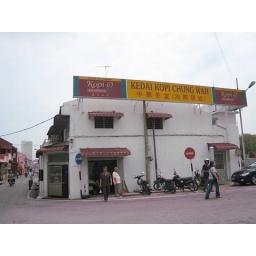
chung wah chicken rice ball is one of the very popular makan places in the area,malacca.